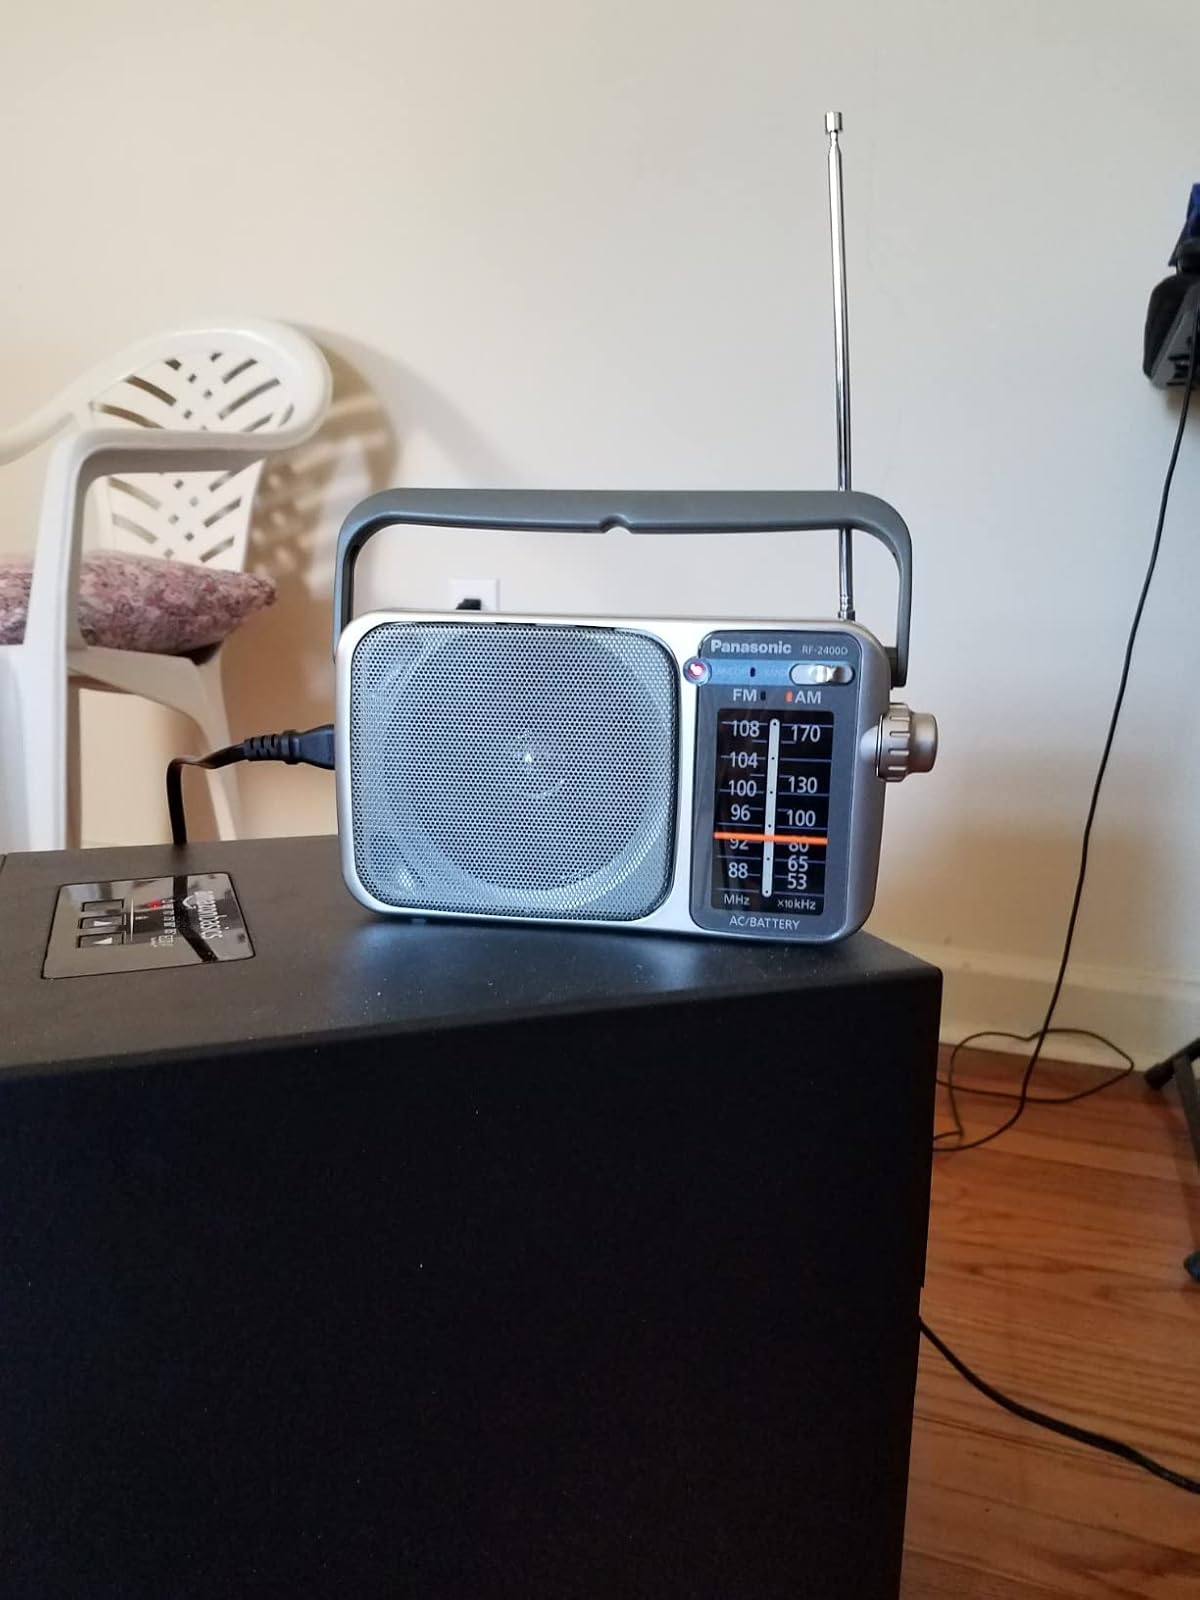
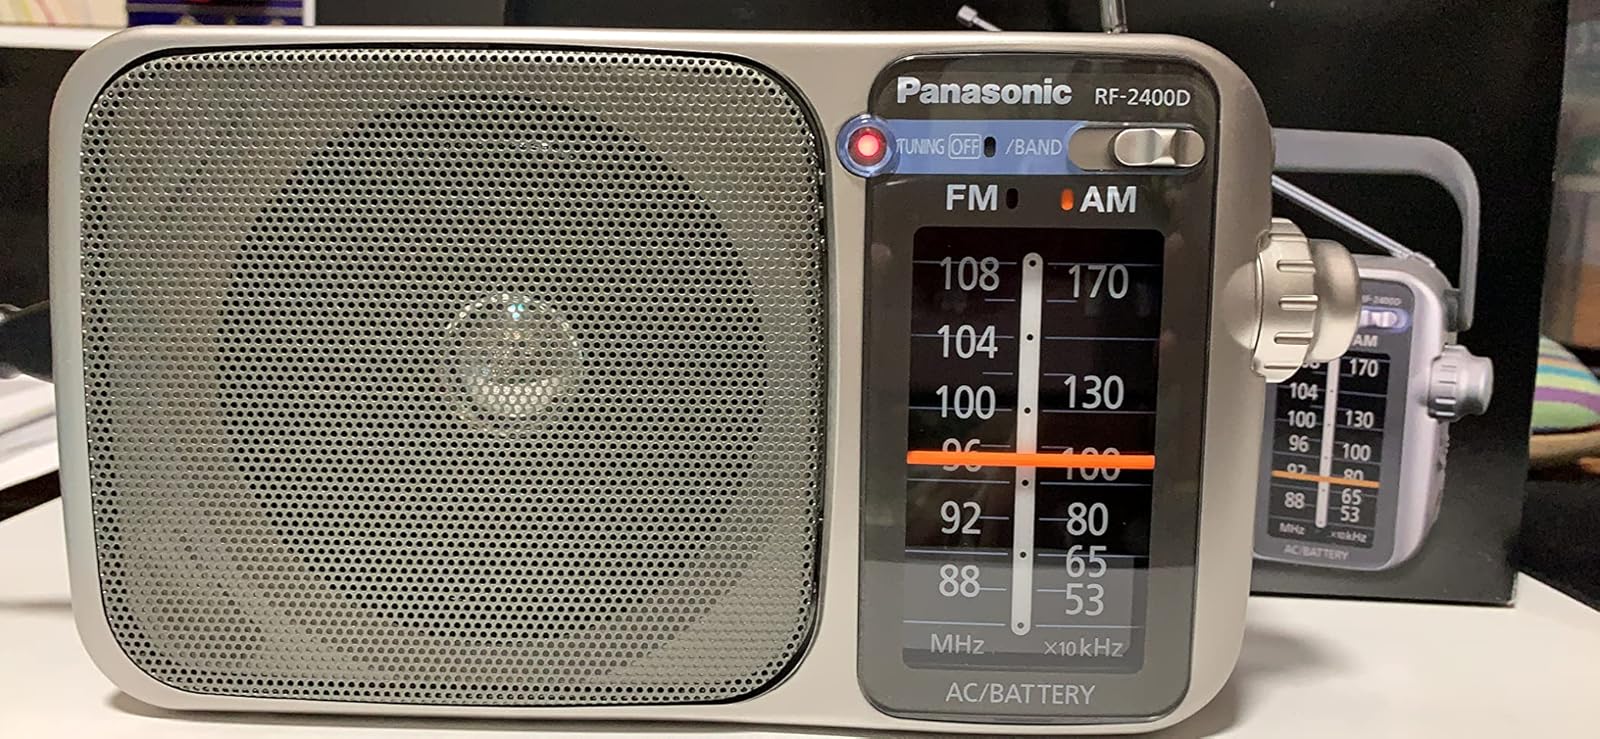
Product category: radio
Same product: yes